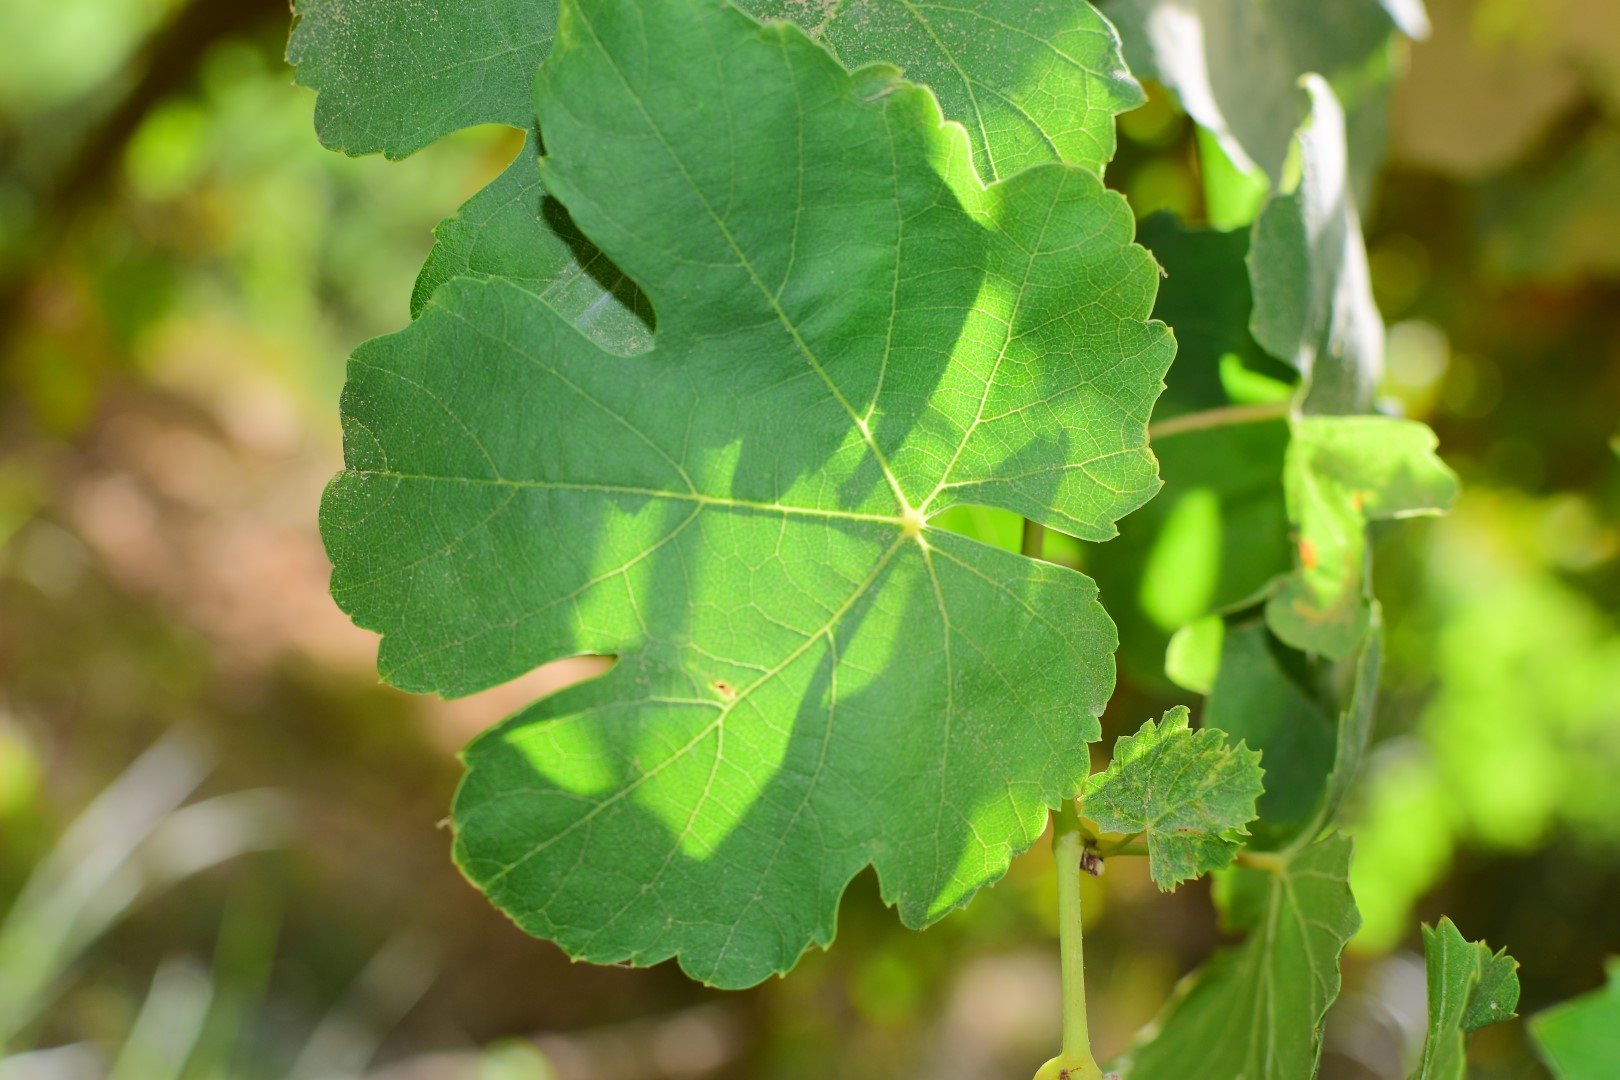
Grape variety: Thompson Seedless